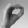
ASL letter: O